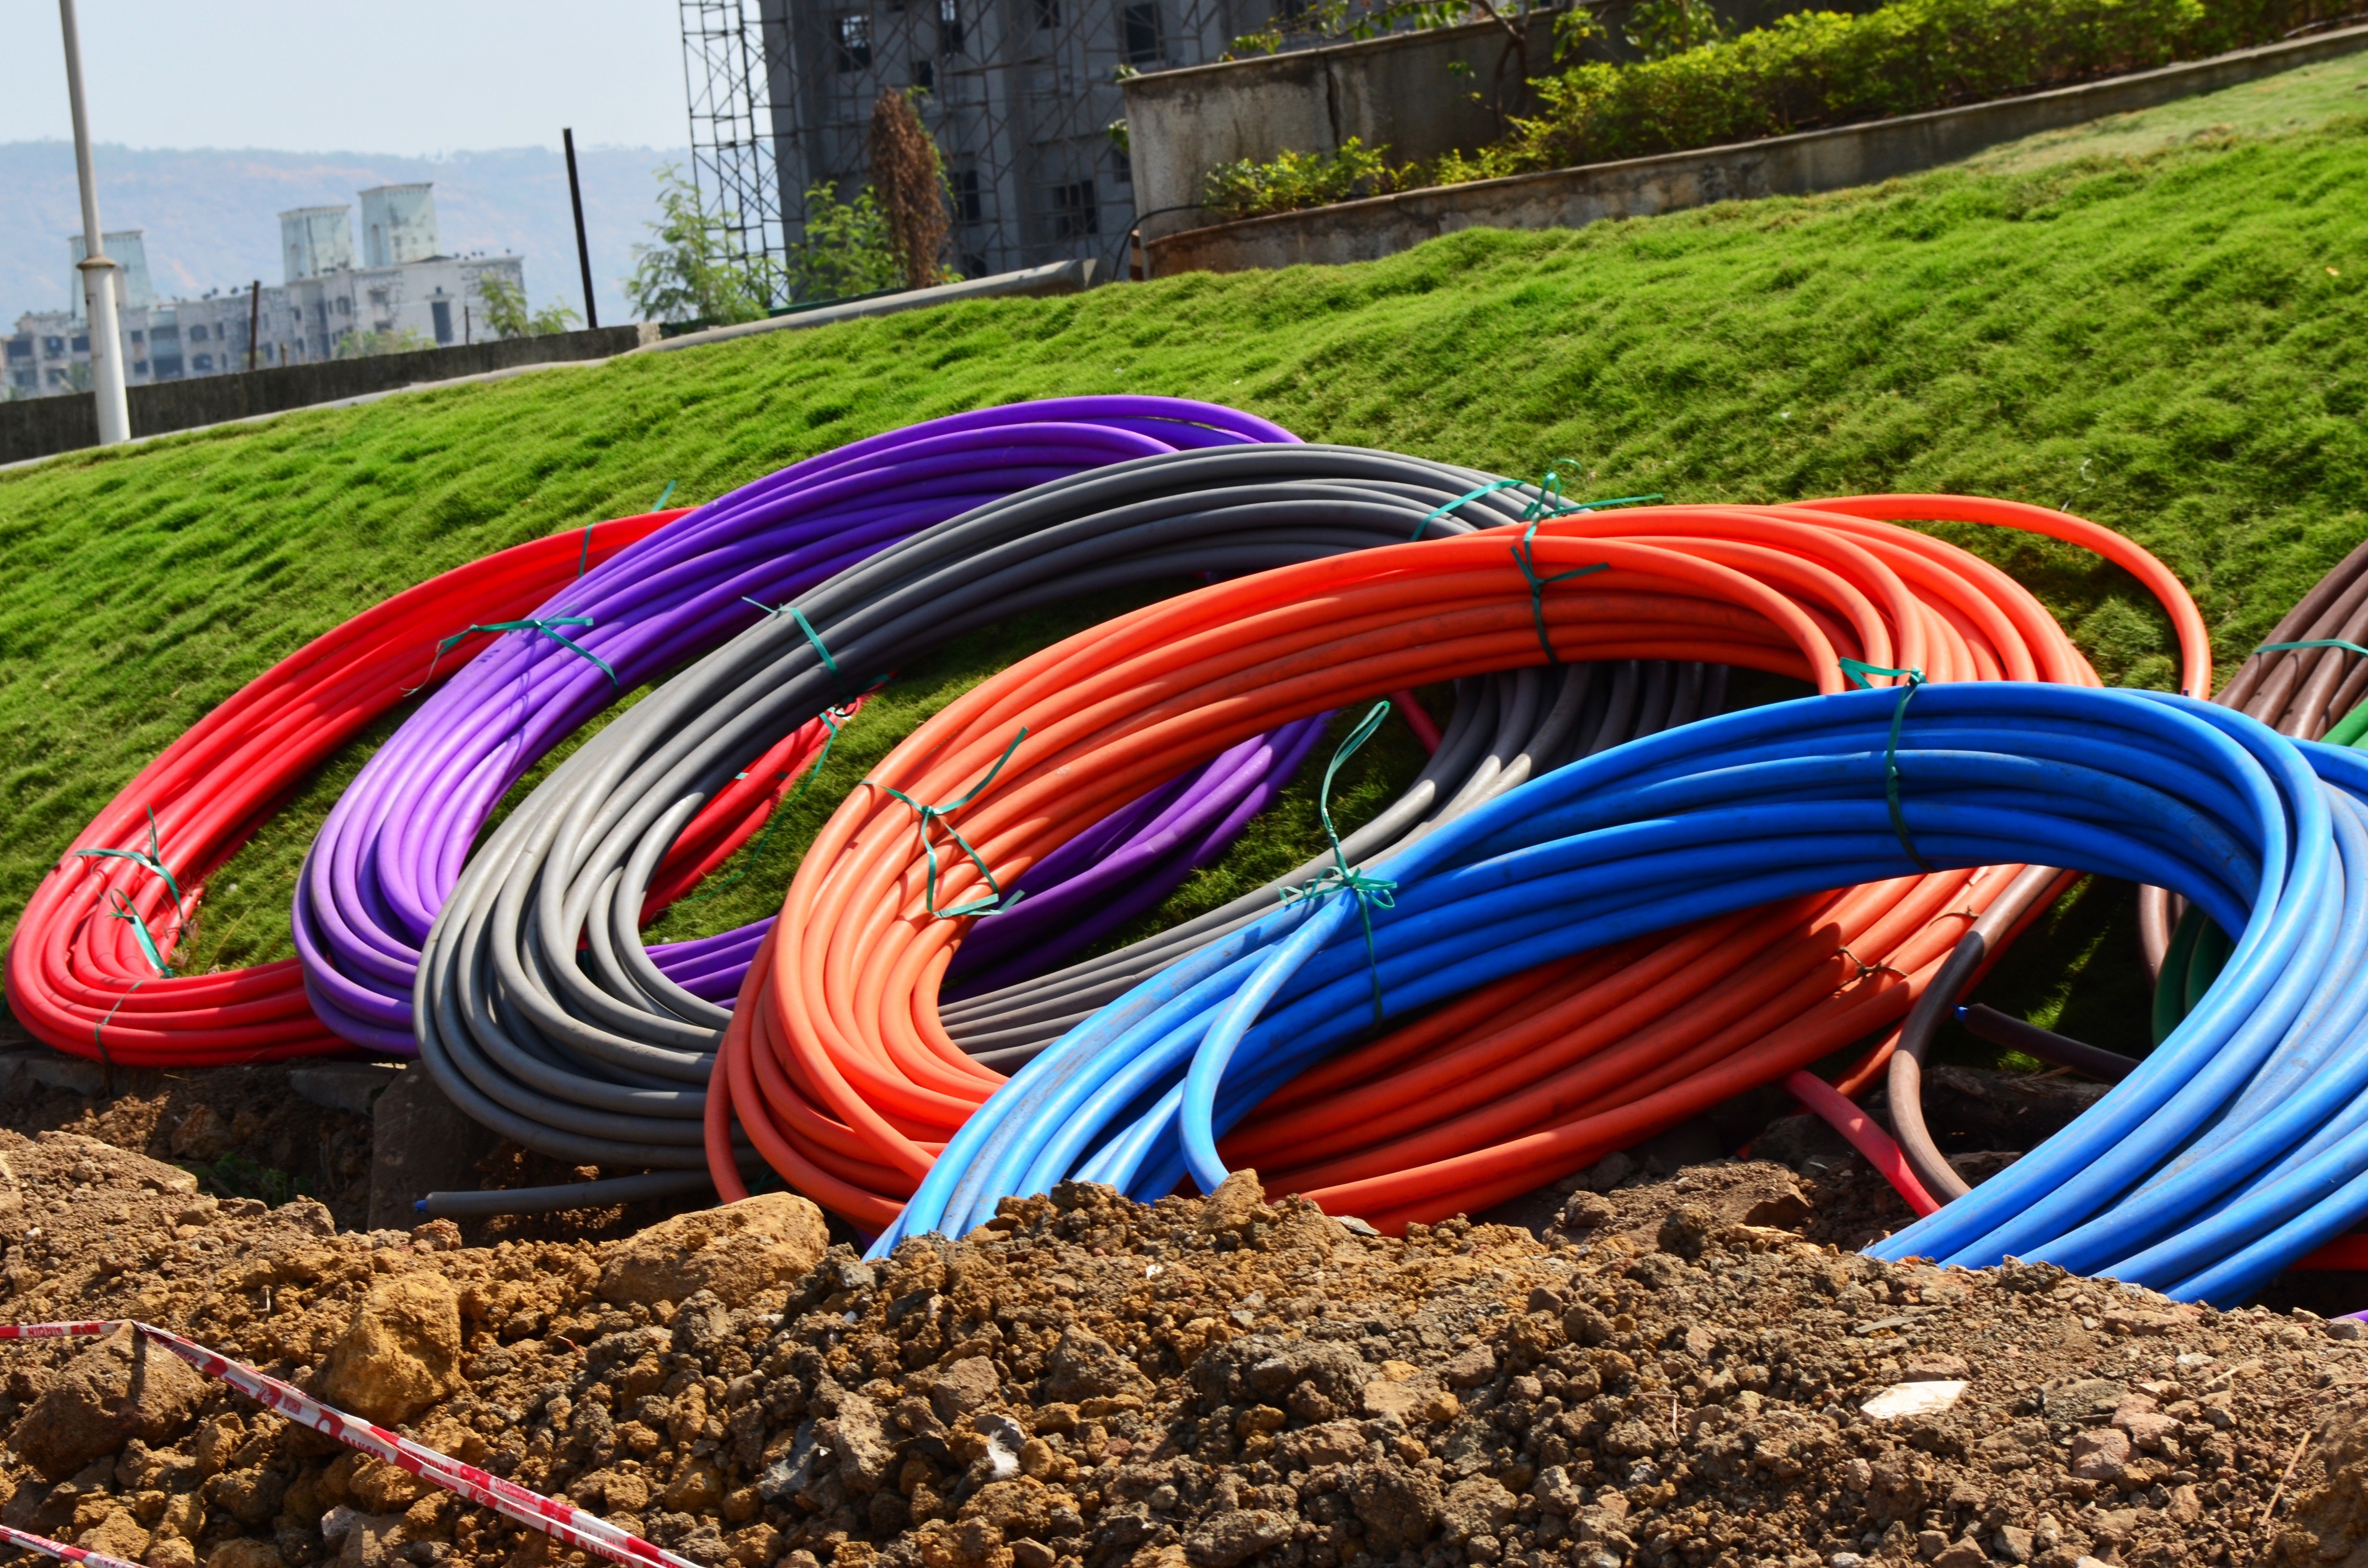
flower, purple, underground, red, color, communication, soil, blue, laying, grey, pipes, earth, digging, colours, rolls, fibre, optical, coils, conduit, outdoor structure